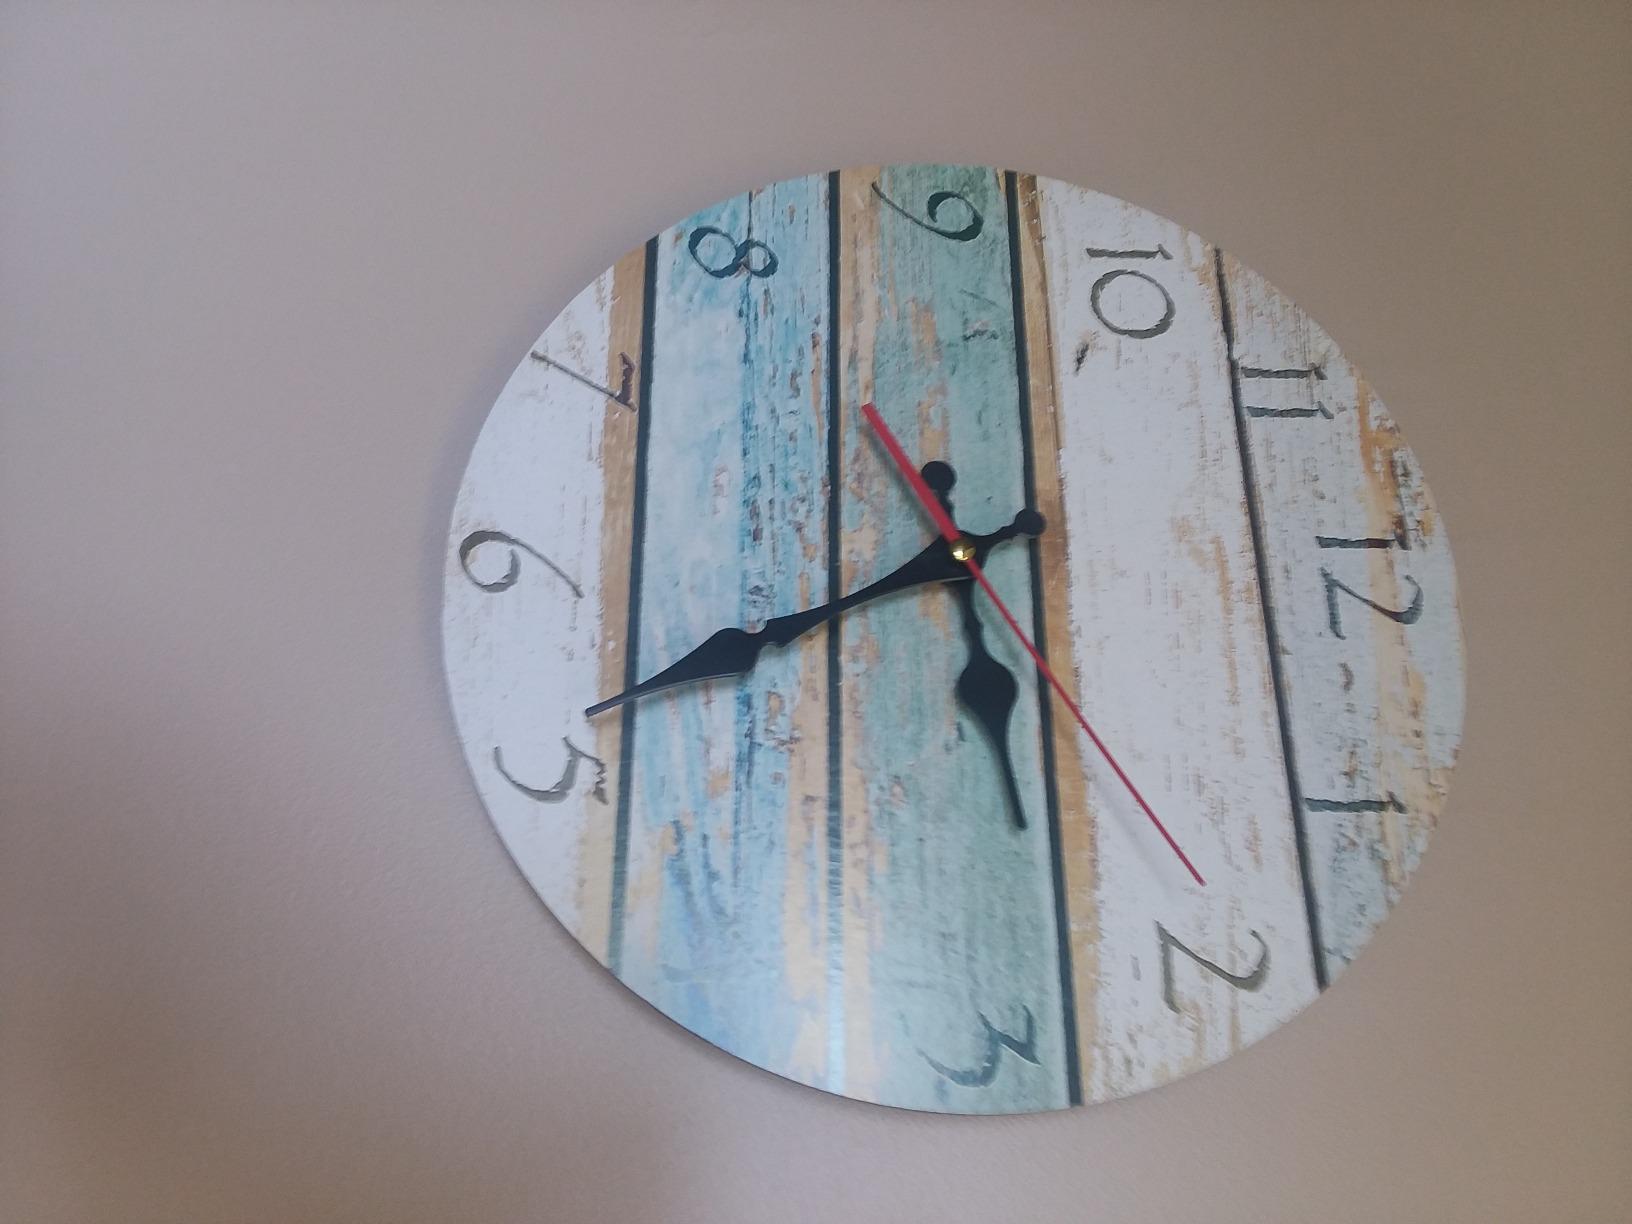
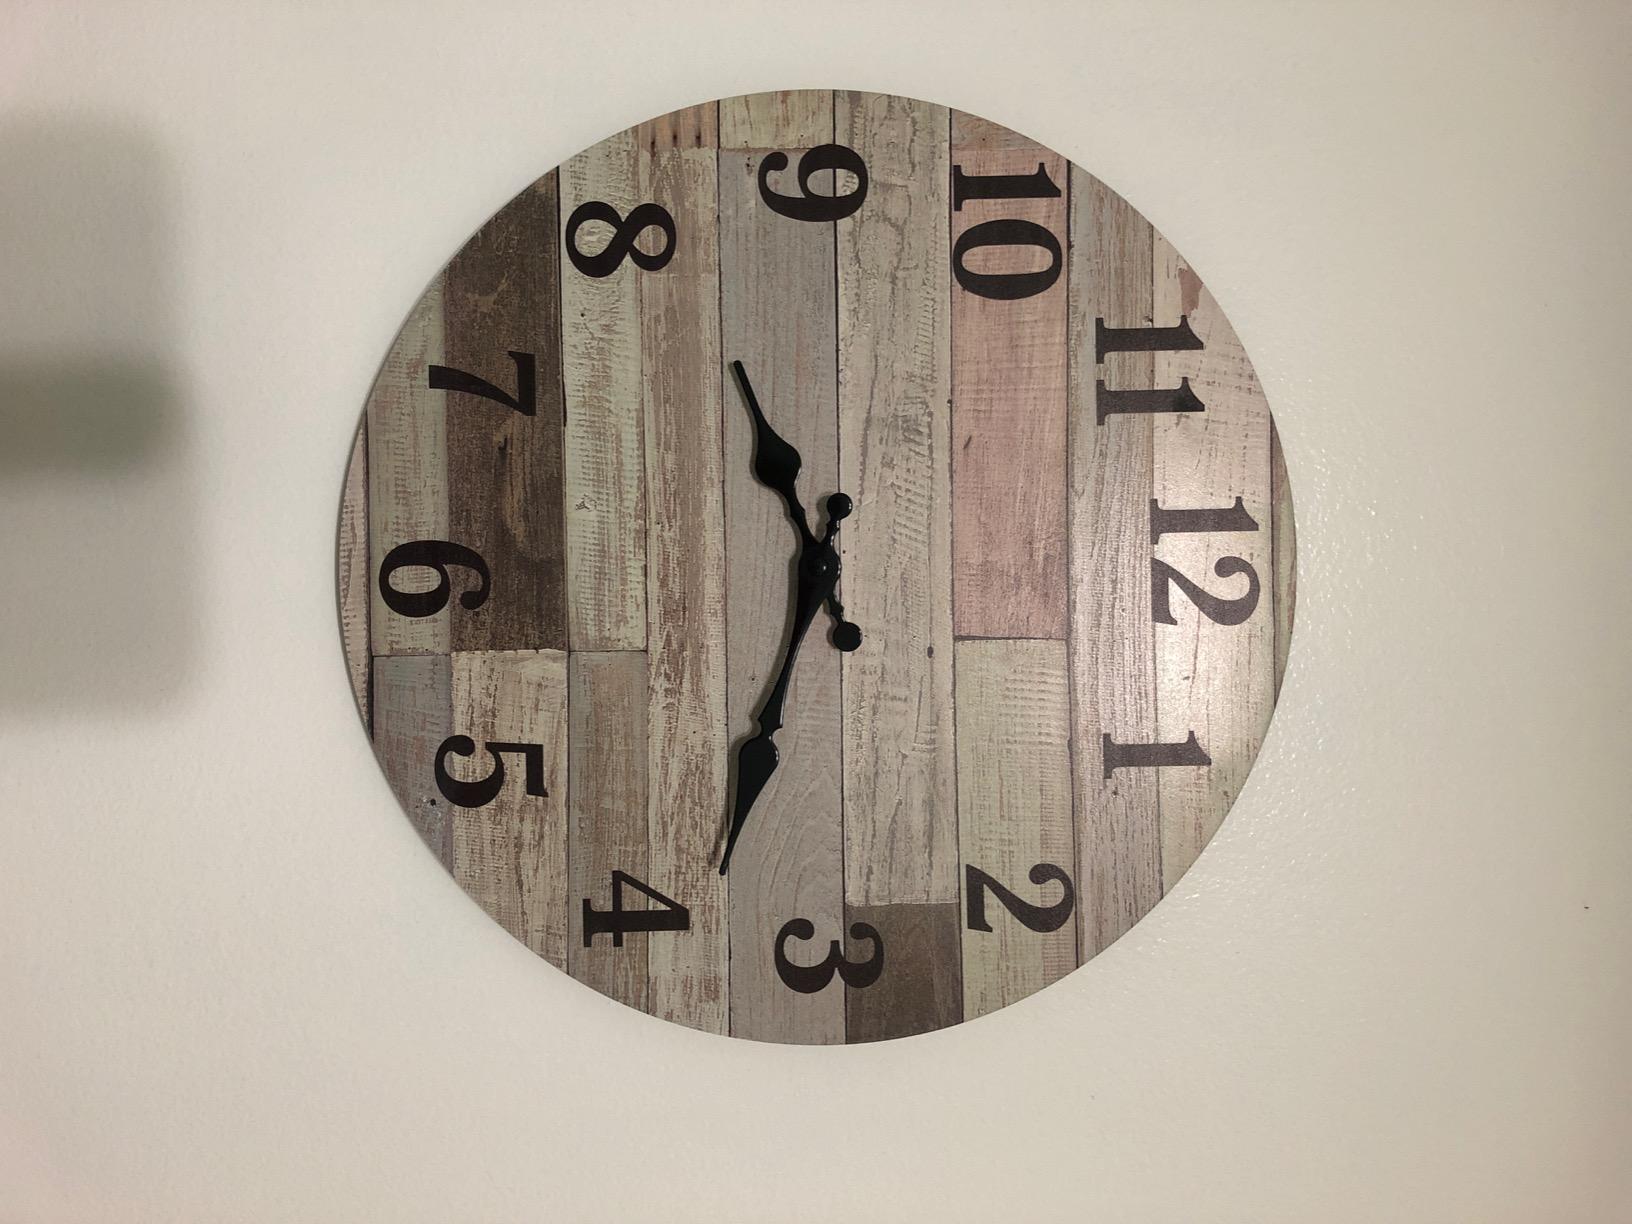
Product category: clock
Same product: no